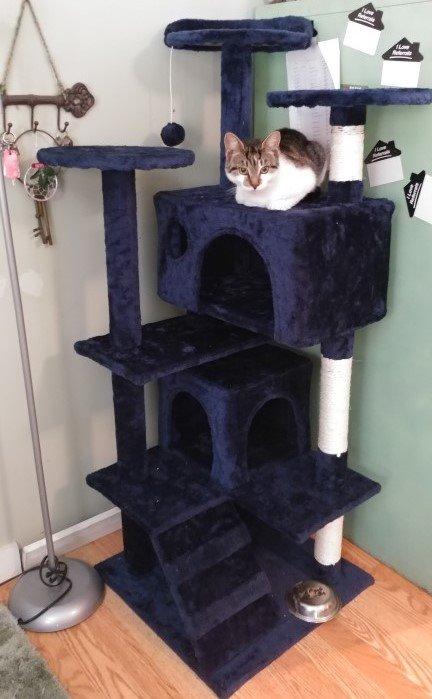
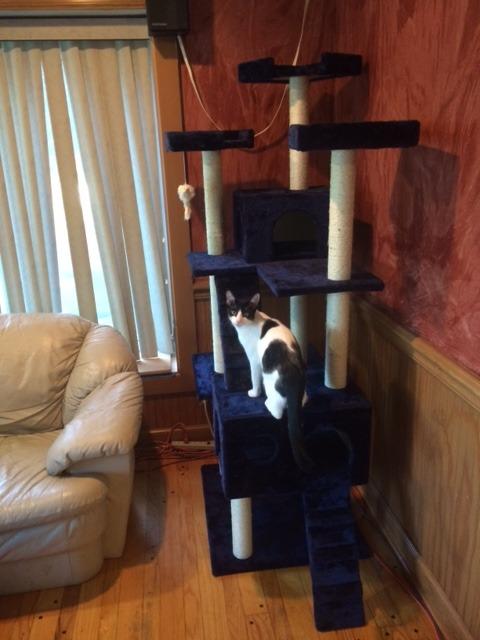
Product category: items_cat tree
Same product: no